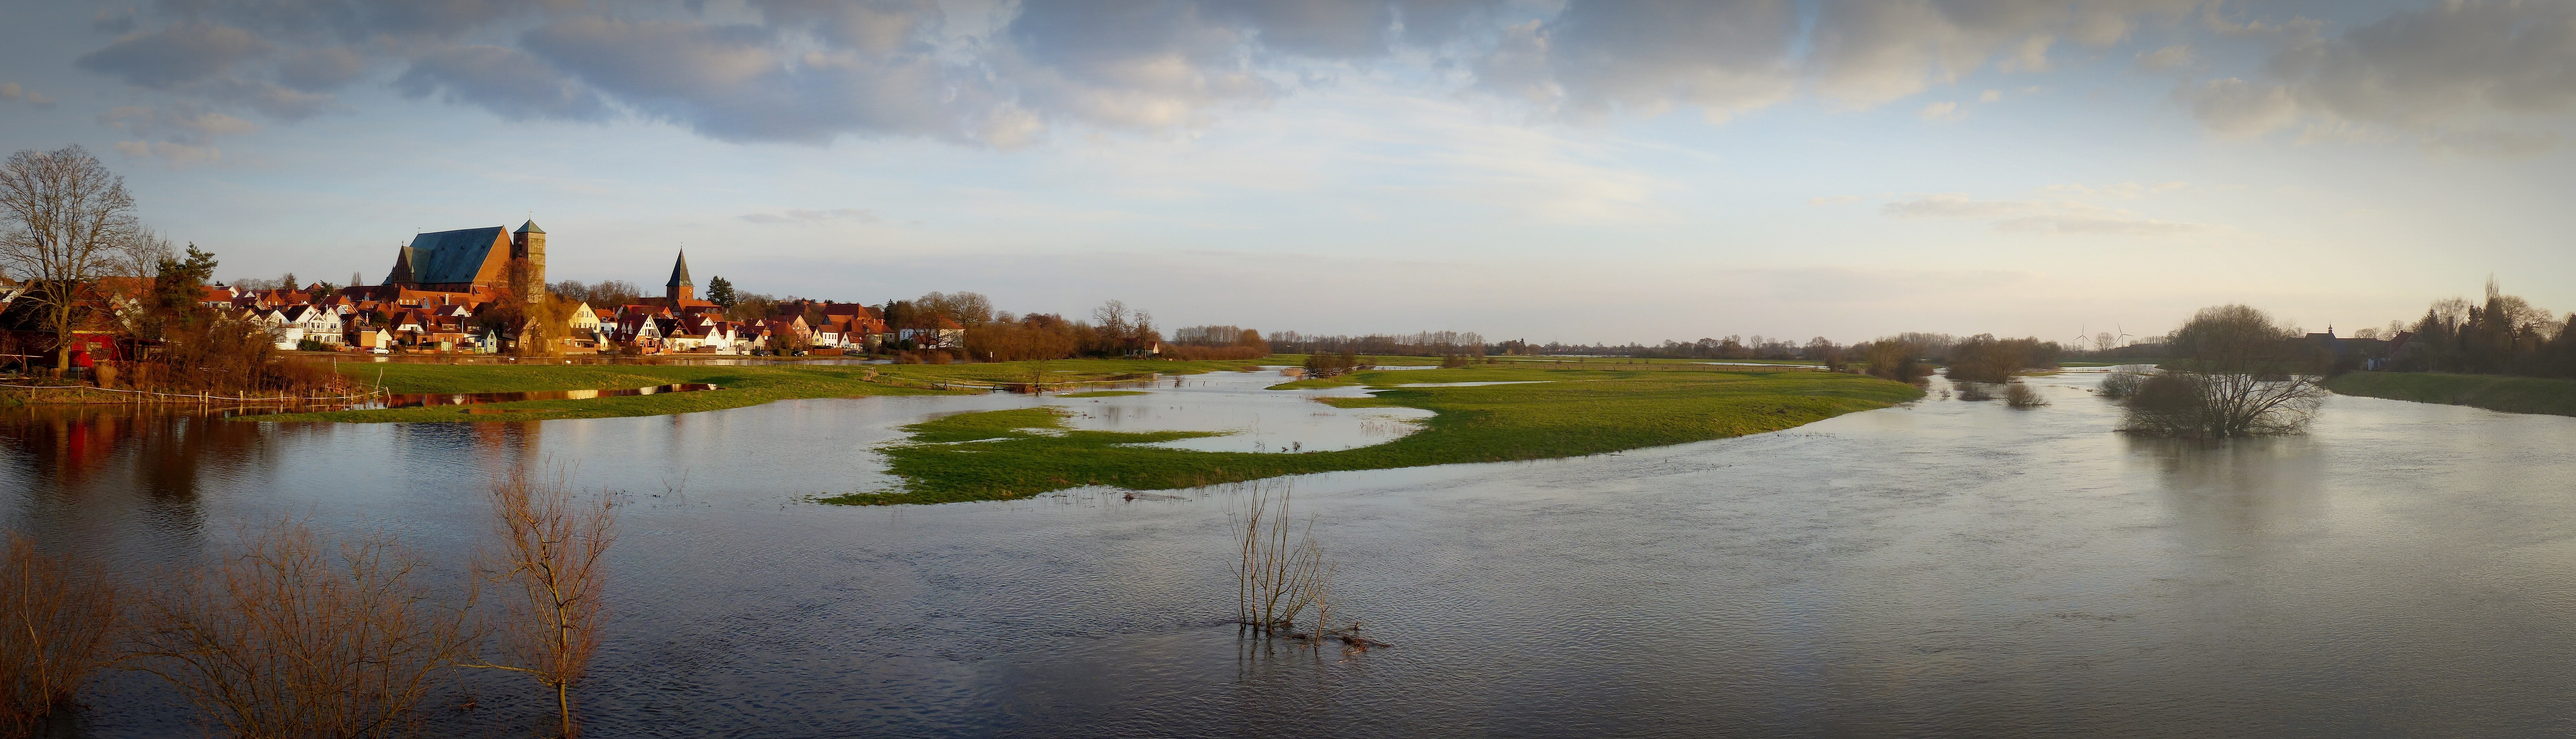
landscape, water, river, panorama, reflection, flood, waterway, bank, wetland, all, riverside, flooded, atmospheric, high water, verden of all, verdener dom